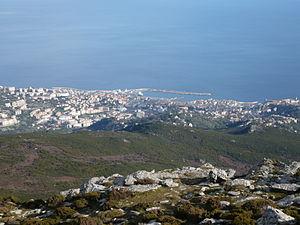
Le Cercle athlétique bastiais, couramment abrégé en CA Bastia ou CAB, est un club français de football fondé en 1920, disparu en 2017, basé à Bastia, en Corse. Il constitue l'un des principaux clubs de la région corse, et évolue pendant quatre saisons en National, et pendant une saison en Ligue 2. Il fusionne avec le Borgo Football Club en 2017 pour devenir le Football Club Bastia-Borgo.
Bastia est une commune française, préfecture de la circonscription départementale de la Haute-Corse et située dans le territoire de la collectivité de Corse. Avec 45 715 habitants, Bastia est la deuxième commune la plus peuplée de Corse après Ajaccio. Elle est la capitale de la Bagnaja, région du nord-est de l'île, s'étendant entre le cours du Golo et le Cap Corse.